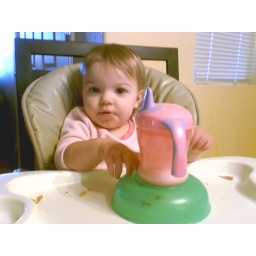
She turned her bowl over and stacked her cup by herself